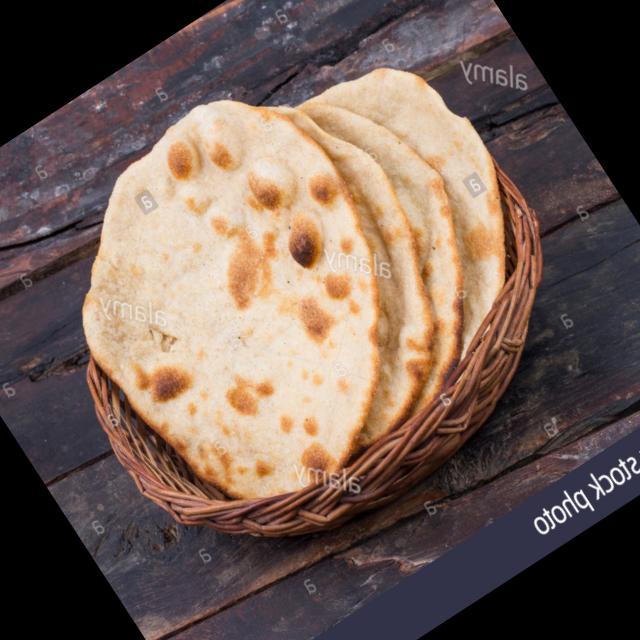
Dish: chapati